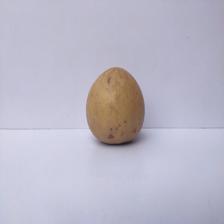
Size: Large